Bicol express

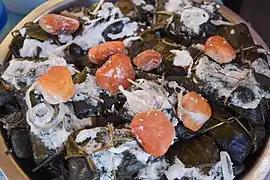
"Inulukan", a variant that uses river crabs wrapped in whole taro leaves and cooked in coconut milk

There are numerous seafood variations of the Bicol express dish. The meat of the dish can be replaced with fish (tilapia), crab, manta rays, shark, shrimp, etc, to alter the taste and texture of the dish. All of these dishes continue to be served with a hot bowl of rice.